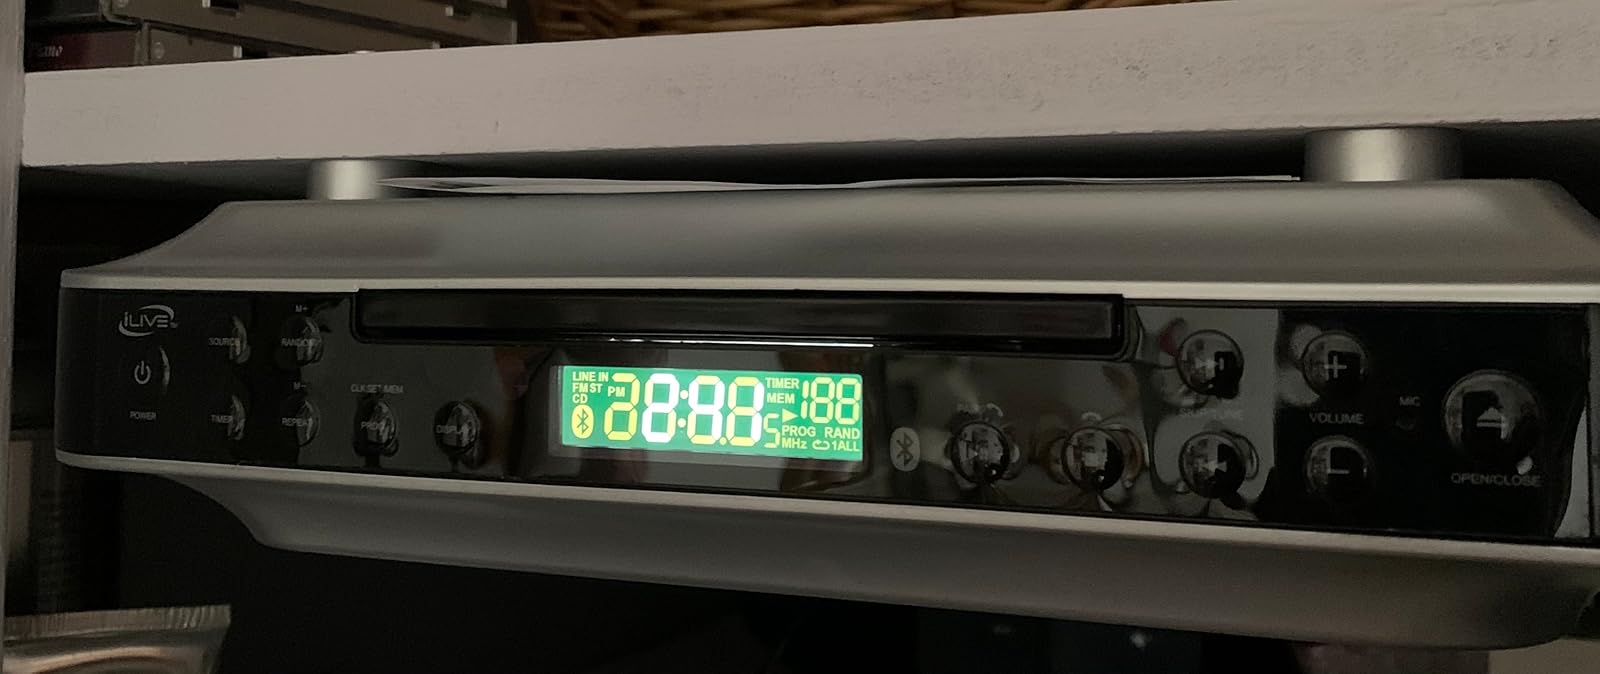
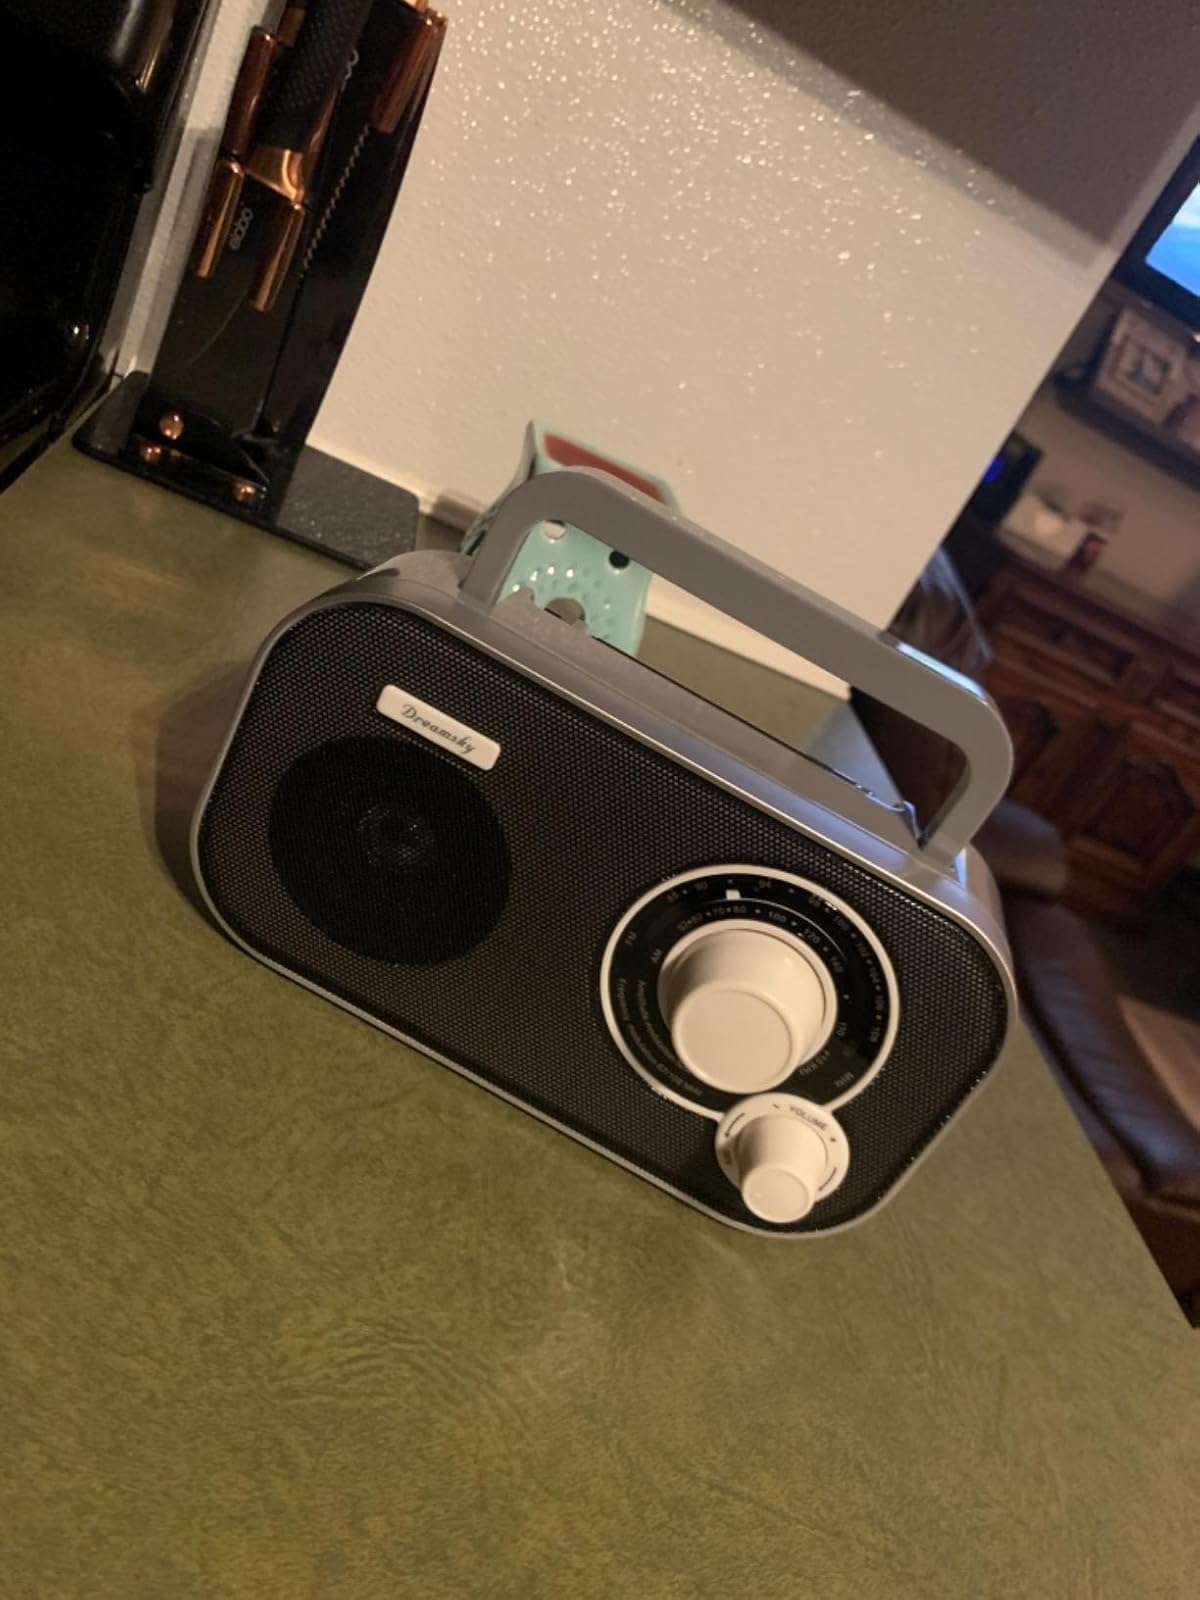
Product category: radio
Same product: no